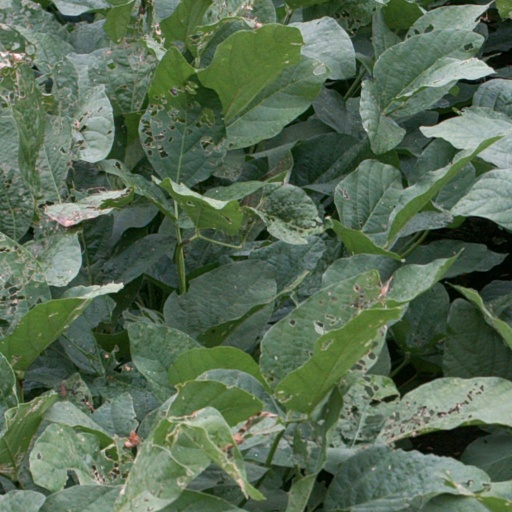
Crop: soybean